Chelmsford 123

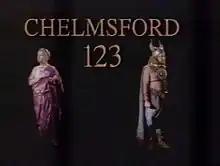
title screen

Chelmsford 123 is a British television situation comedy produced for Channel 4 by Hat Trick Productions. It originally ran for two series, of six and seven episodes respectively, in 1988 and 1990.